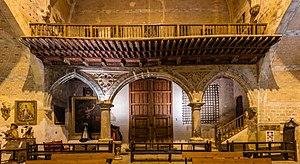
Torralba de Ribota est une commune d’Espagne, dans la province de Saragosse, communauté autonome d'Aragon comarque de Comunidad de Calatayud.